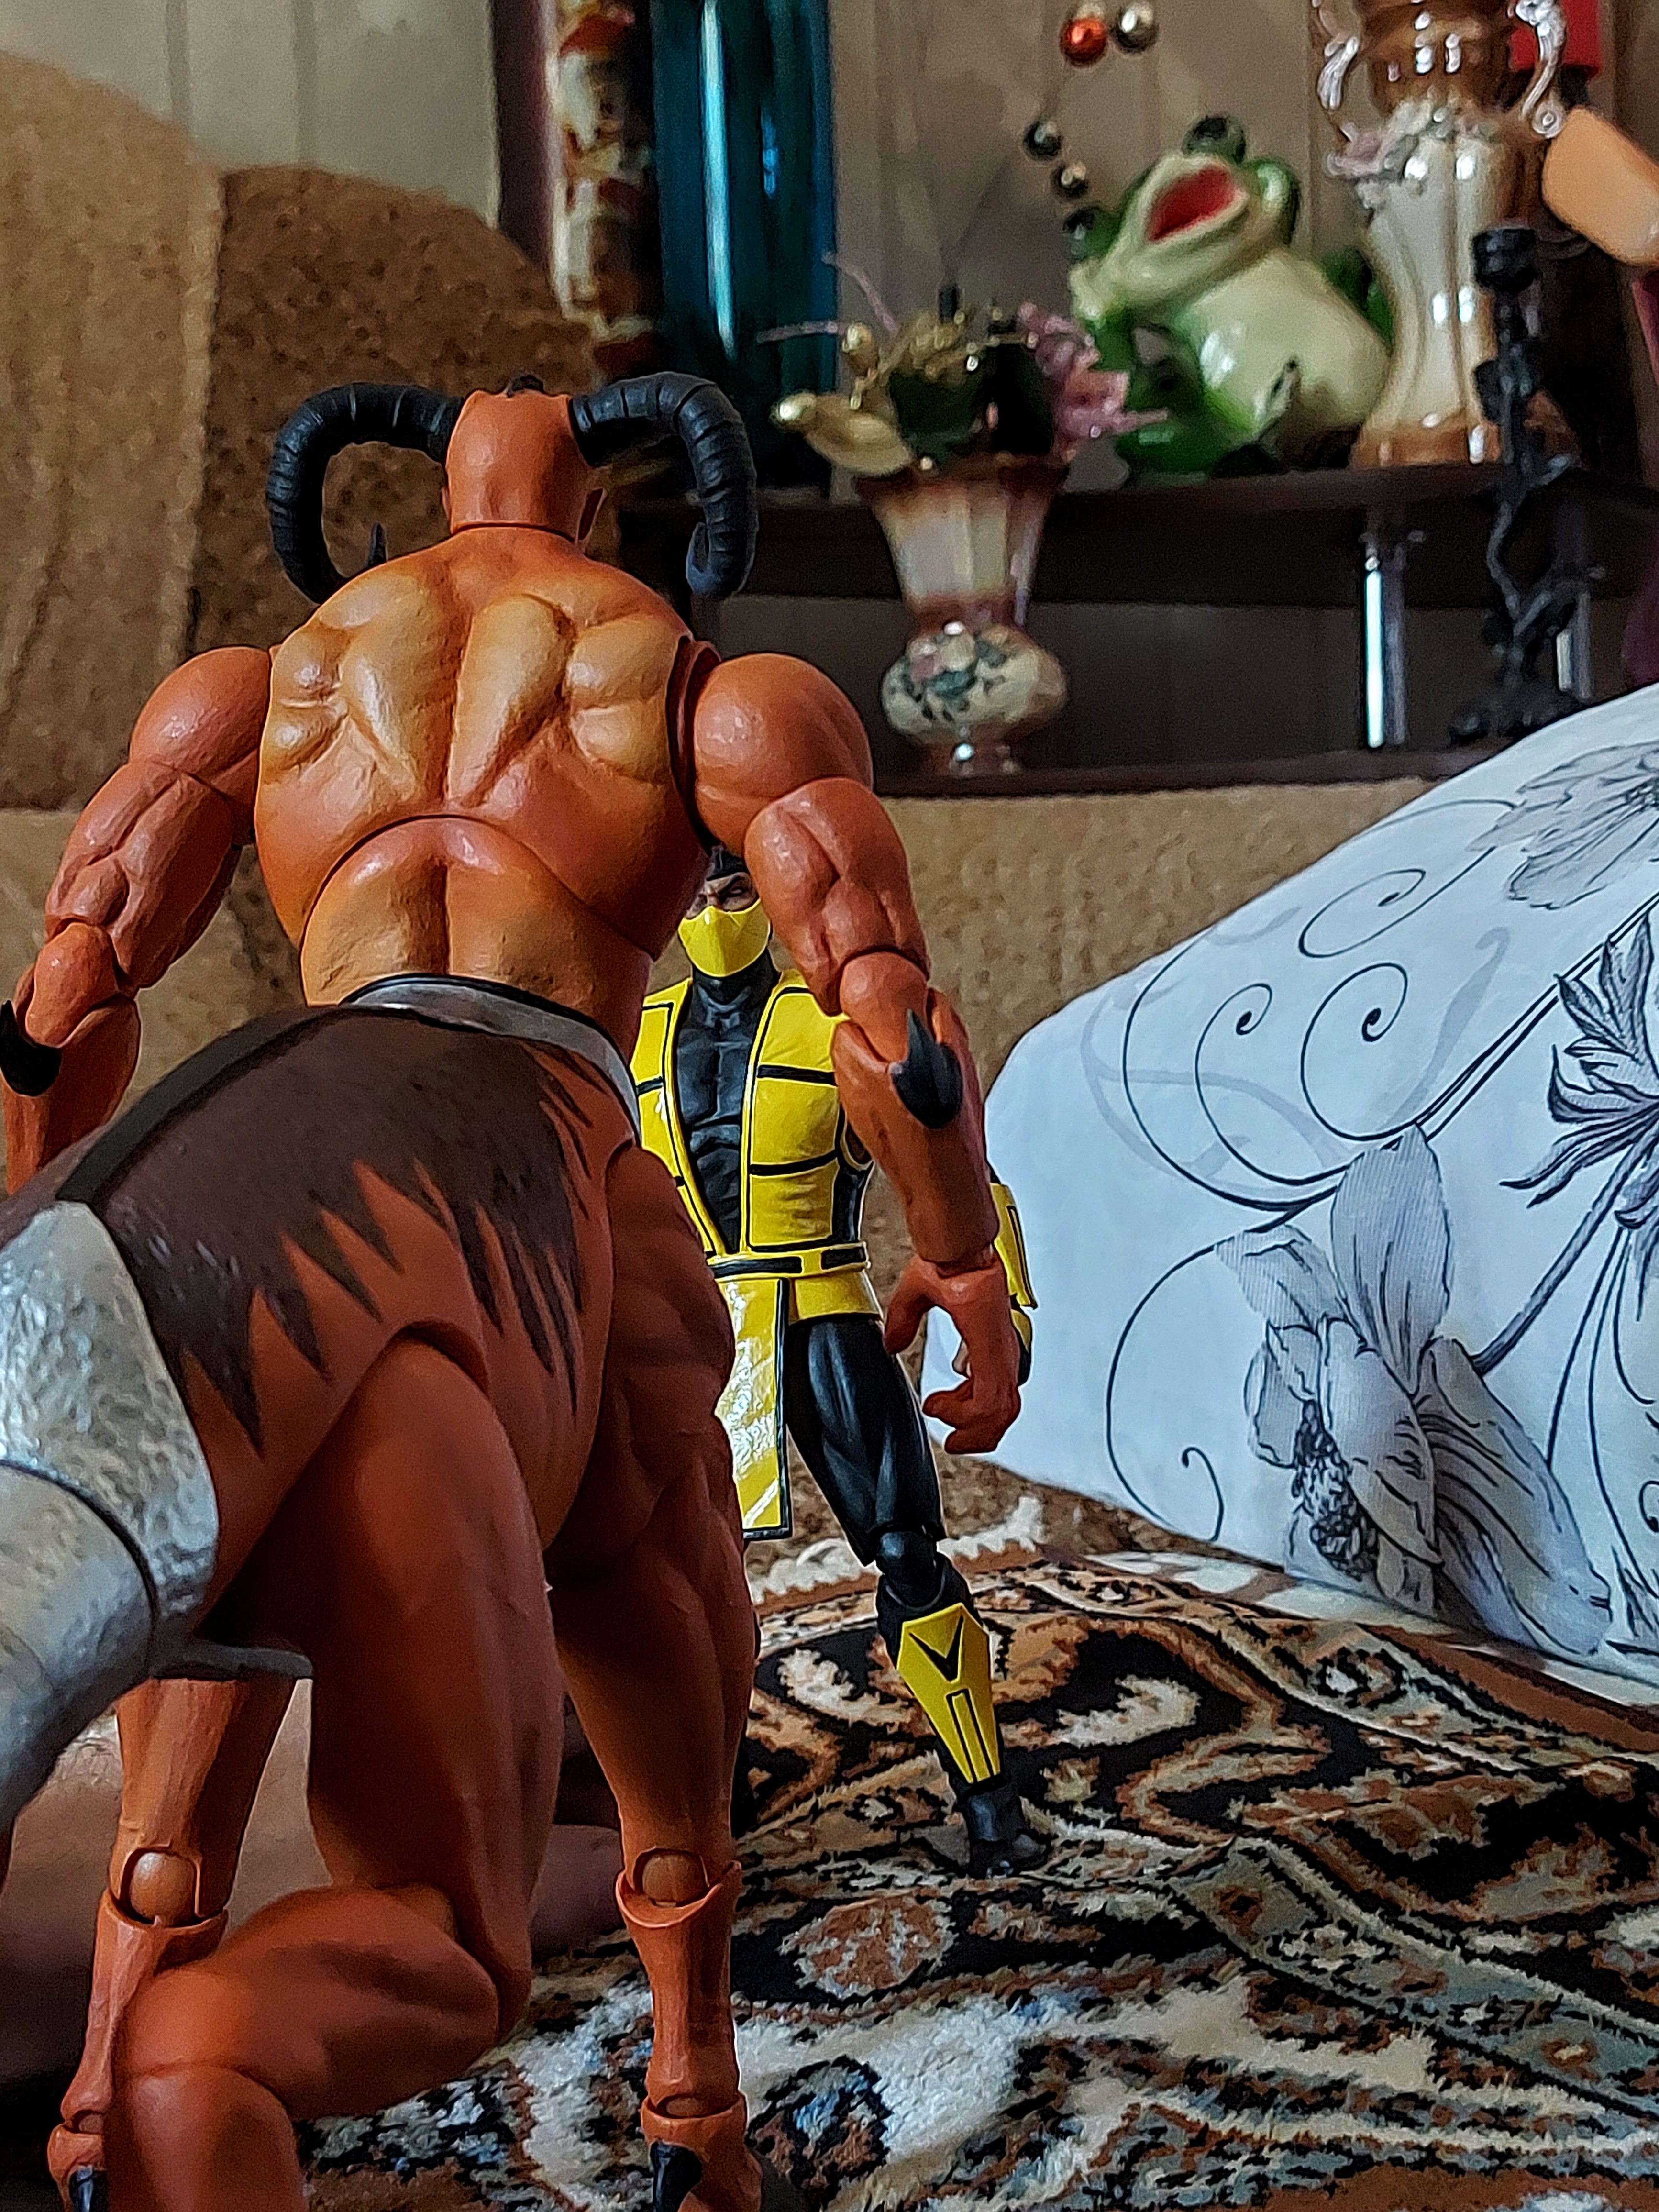
Shokan, storm, collectibles, warrior, fighter, action, figure, human, houseplant, thigh, trunks, art, people, Barechested, flowerpot, event, chest, human leg, fun, leisure, underpants, artist, flesh, room, abdomen, visual arts, shorts, competition event, physical fitness, undergarment, illustration, vacation, photography, fiction, competition, sandal